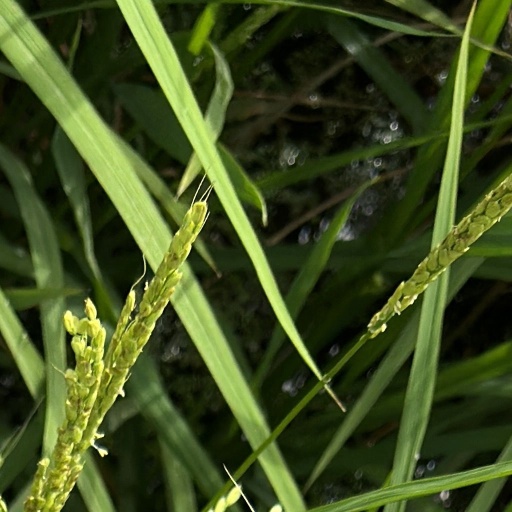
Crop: rice